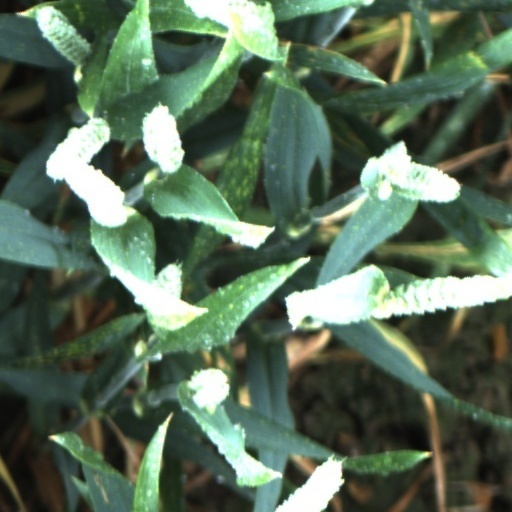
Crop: wheat